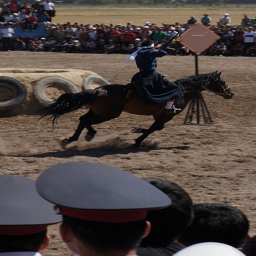
A horse rider performs a show in front of a crowd.
A professional horse back rider is getting ready to take a shot while the crowd looks on.
A picture of a person on a horse.
A person is riding a horse at a demonstration.
A man riding a horse in front of a crowd while holding a gun.